Lauren Parker

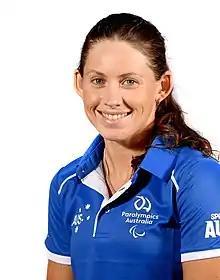
Lauren Parker in 2019

Lauren Parker (born 15 December 1988) is an Australian para-triathlete and para-cyclist. She won a silver medal (triathlon) at the 2020 Summer Paralympics and two gold (triathlon and cycling) and silver (cycling) medals at the 2024 Summer Paralympics.